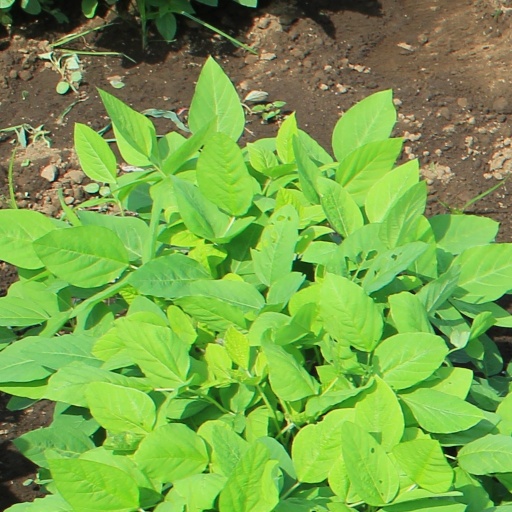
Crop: soybean